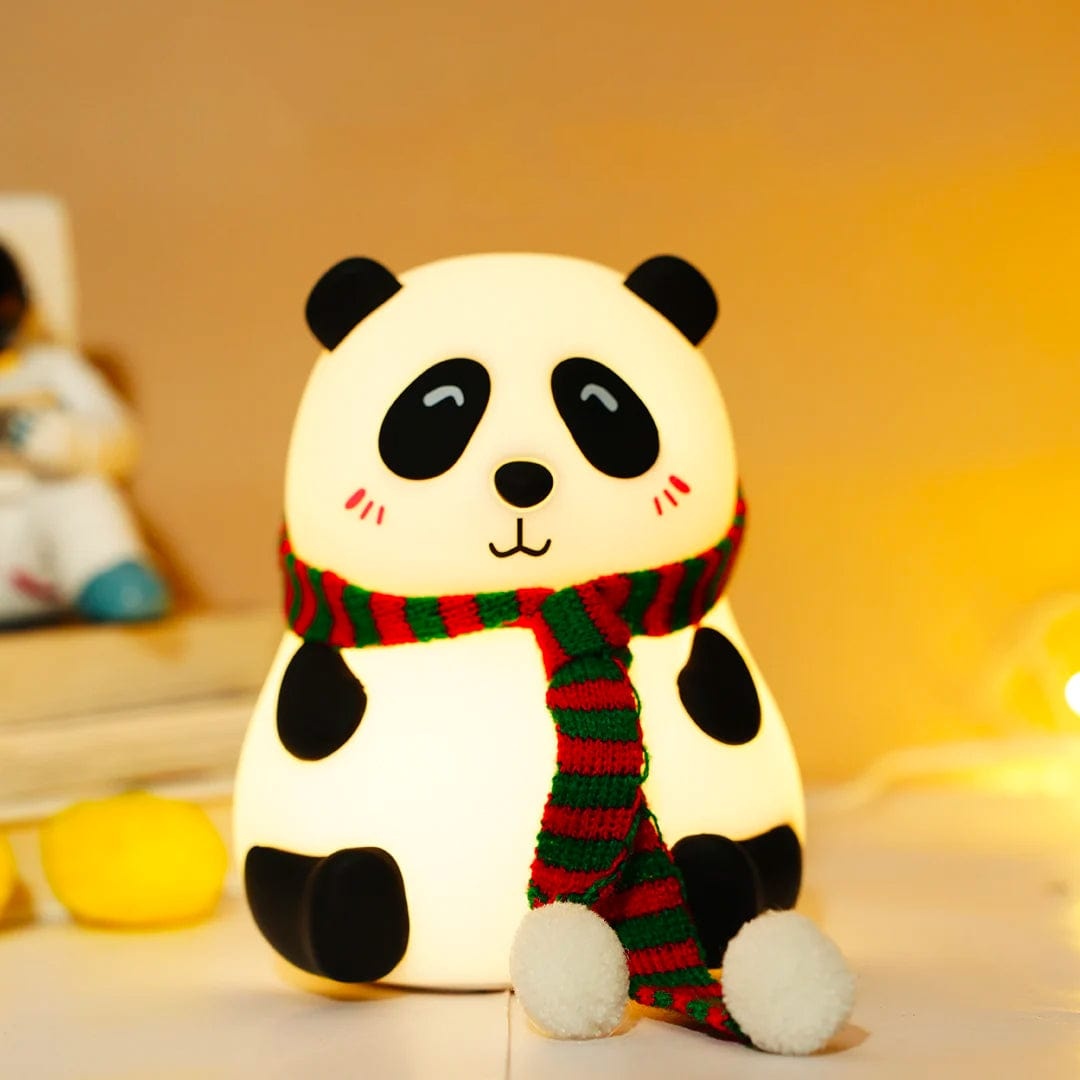
Panda Touch Silicone Lamp
Light up your space with charm using the Panda Touch Silicone Lamp , a delightful addition that's both cute and practical. This panda-shaped lamp is more than just a light; it's a friendly companion for your bedside, bringing joy and comfort. Features & Benefits: Charming and Friendly Design: Brighten any room with this lamp's adorable panda face, bringing a touch of whimsy and joy wherever it's placed. Sturdy and Soft: Crafted from high-quality ABS material, this lamp is both durable and pleasant to the touch, ensuring it lasts while being a cozy addition to your space. Colorful Ambiance: With the option to select from 7 different vibrant colors or a warm white glow, this lamp easily adapts to create the perfect atmosphere for any setting. Extended Illumination: A quick 3-hour charge delivers up to 12 hours of light, ensuring this charming lamp stays lit all night for comfort and convenience. Perfect Gift and Nightlight: Ideal for children who need a comforting light at night or as a thoughtful gift for panda lovers, this lamp is a versatile choice for adding a cozy glow to bedrooms and beyond. The Panda Touch Silicone Lamp isn't just a lamp; it's a source of happiness. Whether you're gifting it or brightening up your own space, it's sure to bring a smile to anyone's face. Bring home this cheerful panda lamp and add a touch of joy to your everyday life! 🐼💡
Brand: Vedanshu X TMM
Category: Home & Garden > Lighting > Lamps > Bedside Lamps